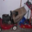
Label: lawn_mower